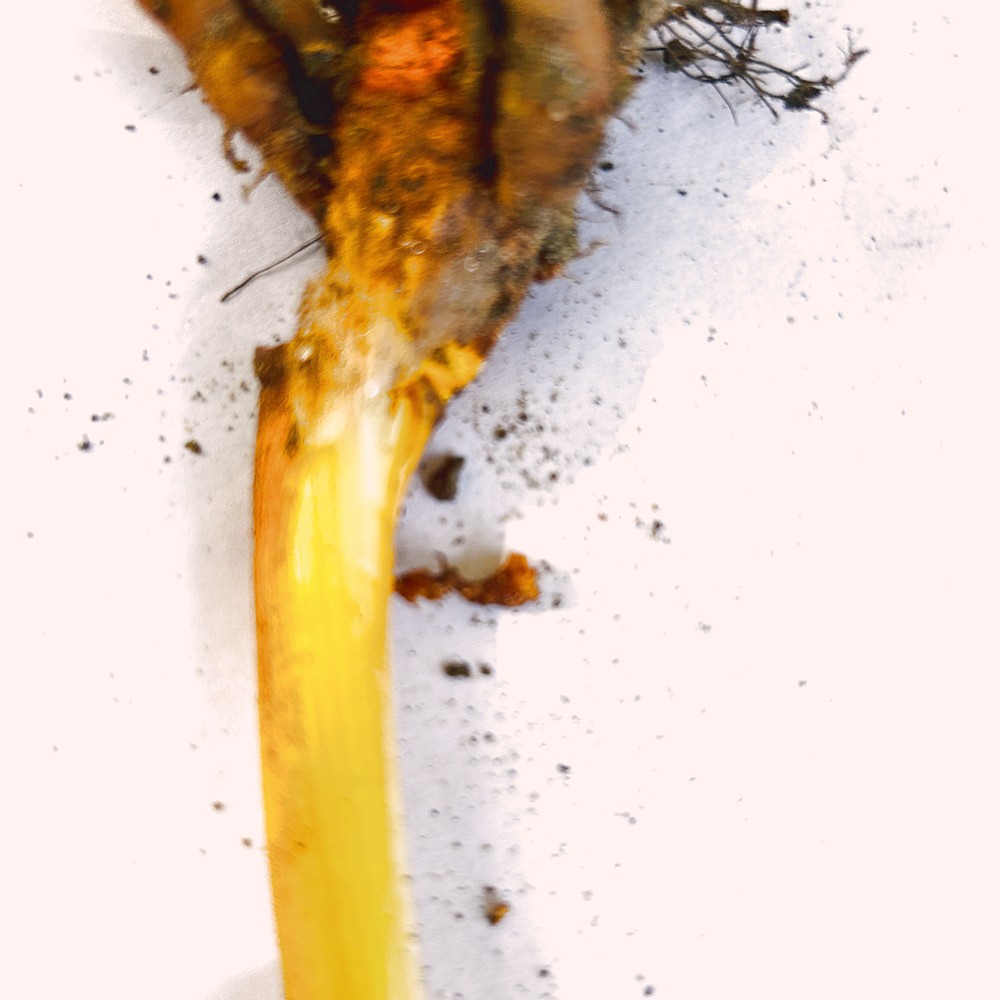
Label: Rhizome Disease Root